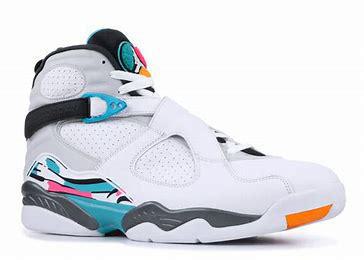
Brand: Jordan
Model: 8 Retro